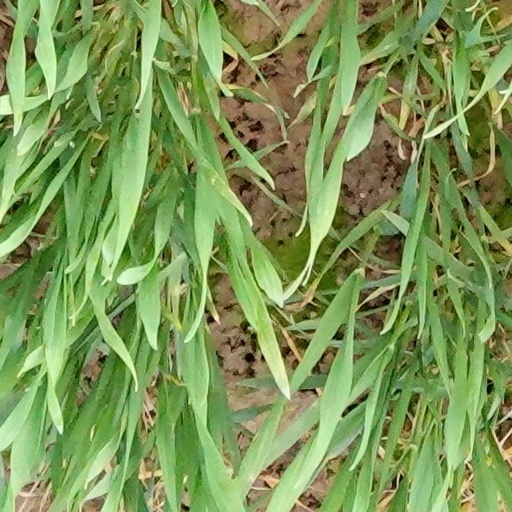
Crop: wheat